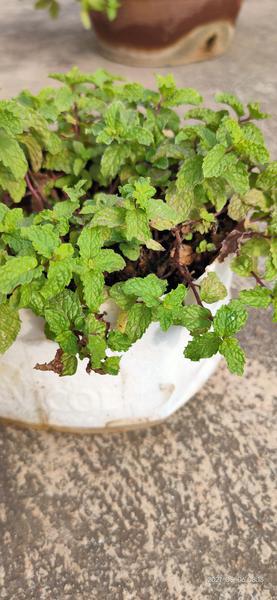
Plant: Mint